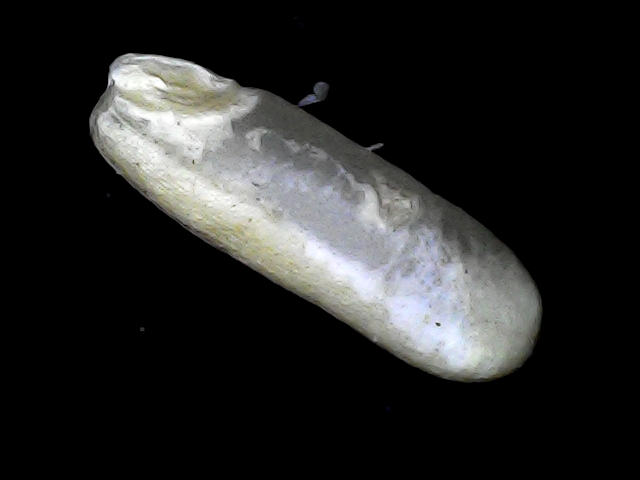
Rice variety: BD75